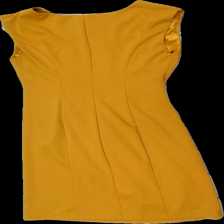
View: back
Type: Dress
Category: Ladies
Brand: Not in the list
Brand text on label: kaffe
Colors: Yellow
Material: 72% poly 28% cotton
Cut: Tight
Size: M
Season: All
Price range: 100-150
Recommended usage: Reuse